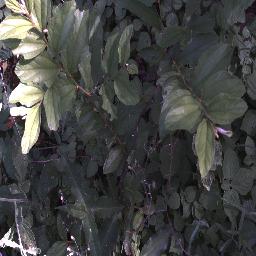
Label: chinee_apple